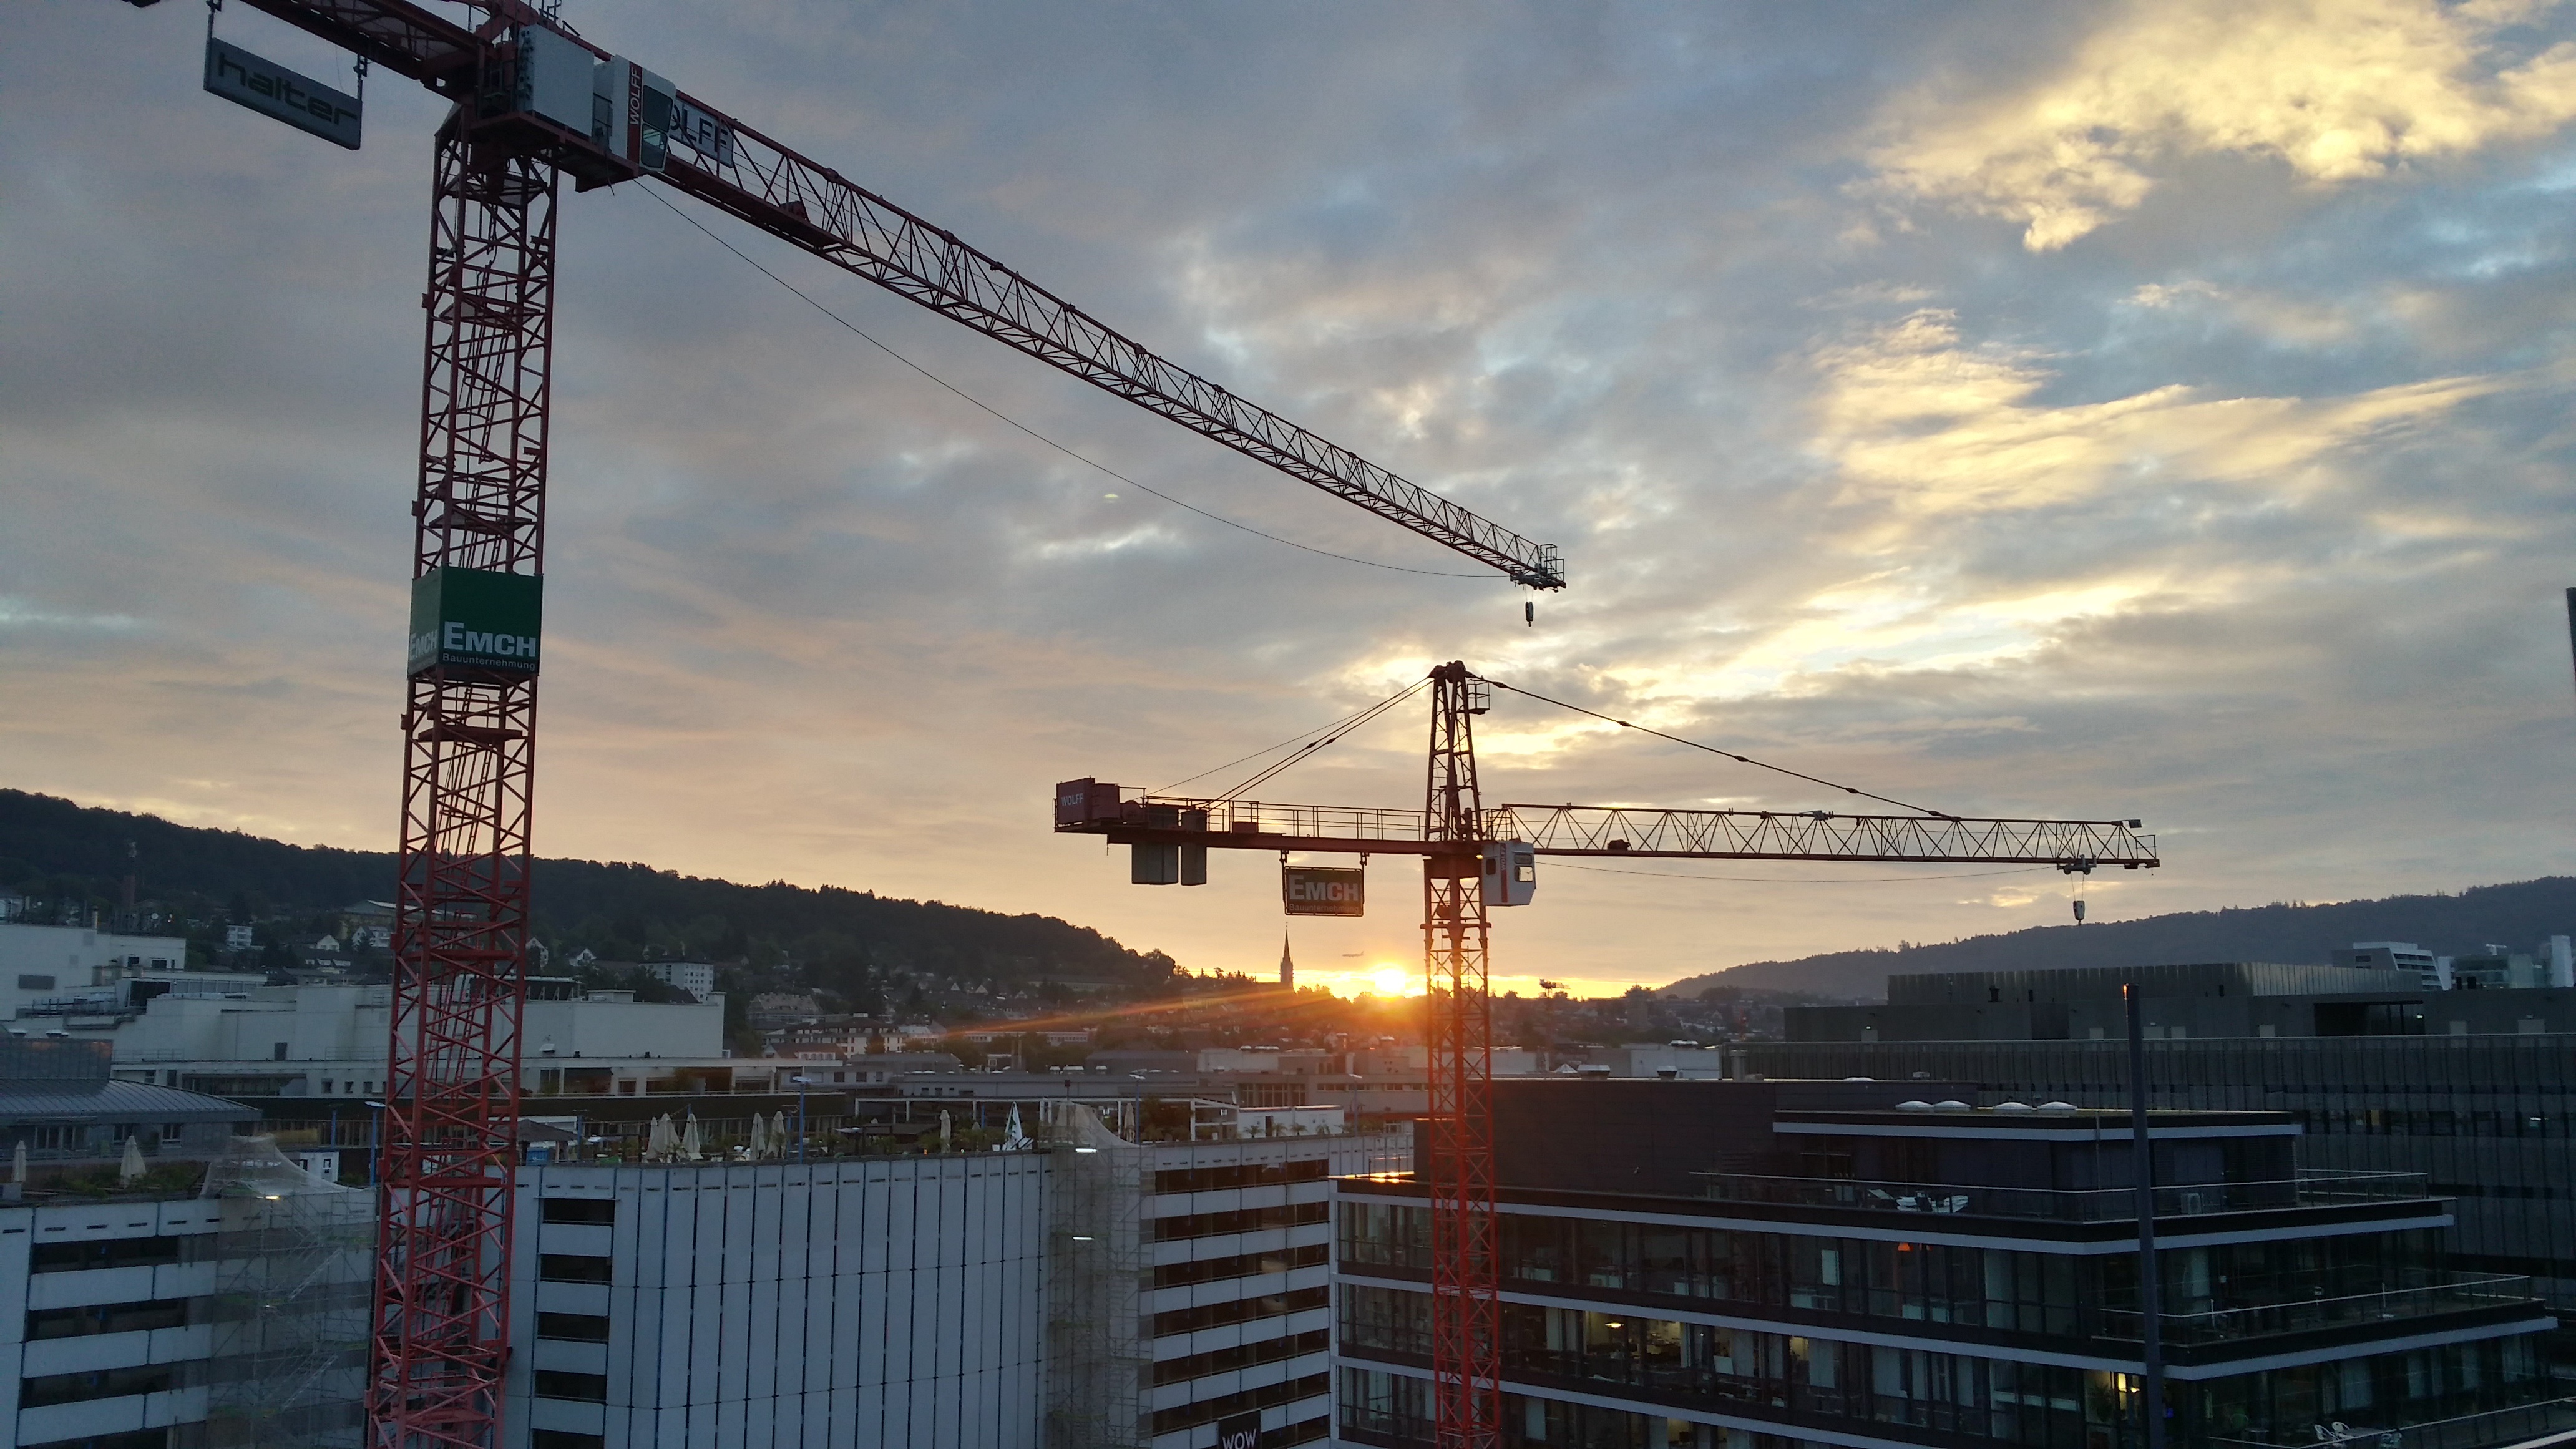
sky, sunrise, building, city, skyscraper, urban, cityscape, transport, construction, vehicle, industry, district, zurich, cranes, crane, site, evening sky, baukran, house construction, construction equipment